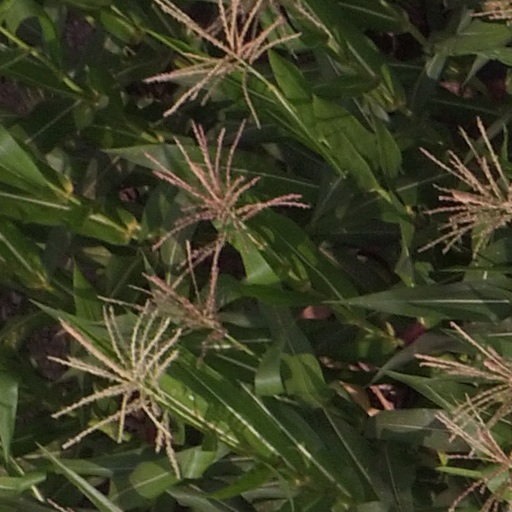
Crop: maize; corn